Spokane, Portland and Seattle Railway

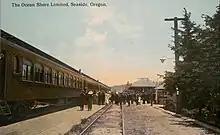
SP&S operated the "Ocean Shore Limited", shown here at Seaside, Oregon

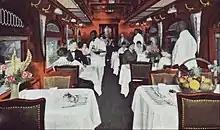
Dining car of the "North Bank Limited"

The railroad was chartered in 1905 by James J. Hill to connect the two transcontinental railroads owned by him, the Northern Pacific (NP) and Great Northern (GN), to Portland, Oregon from Spokane, Washington, to gain a portion of the lumber trade in Oregon, a business then dominated by E. H. Harriman's Union Pacific and Southern Pacific railroads. Construction began in 1906 under the name Portland & Seattle Railway, proceeding to the east and south from Vancouver, Washington. The work included construction of three major bridges over the Columbia River, the Oregon Slough, and the Willamette River. The northernmost of these was the first bridge of any kind to be built across the lower Columbia River.